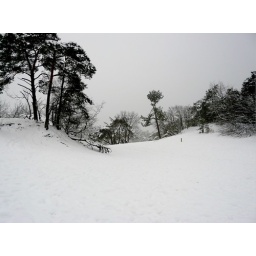
A world in black and white .